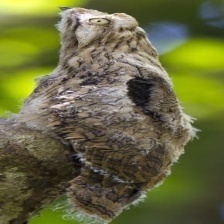
Species: GREAT POTOO
Scientific name: NYCTIBIUS GRANDIS